List of Oklahoma Sooners in the NFL draft

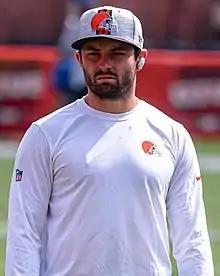

The University of Oklahoma Sooners football team has had 419 players drafted into the National Football League (NFL) since the league began holding drafts in 1936. This includes 51 players taken in the first round and five number one overall picks: Lee Roy Selmon in 1976, Billy Sims in 1980, Sam Bradford in 2010, Baker Mayfield in 2018, and Kyler Murray in 2019. In the 2010 NFL draft, Oklahoma became the only school in history to have three players selected in the first four picks of the draft.